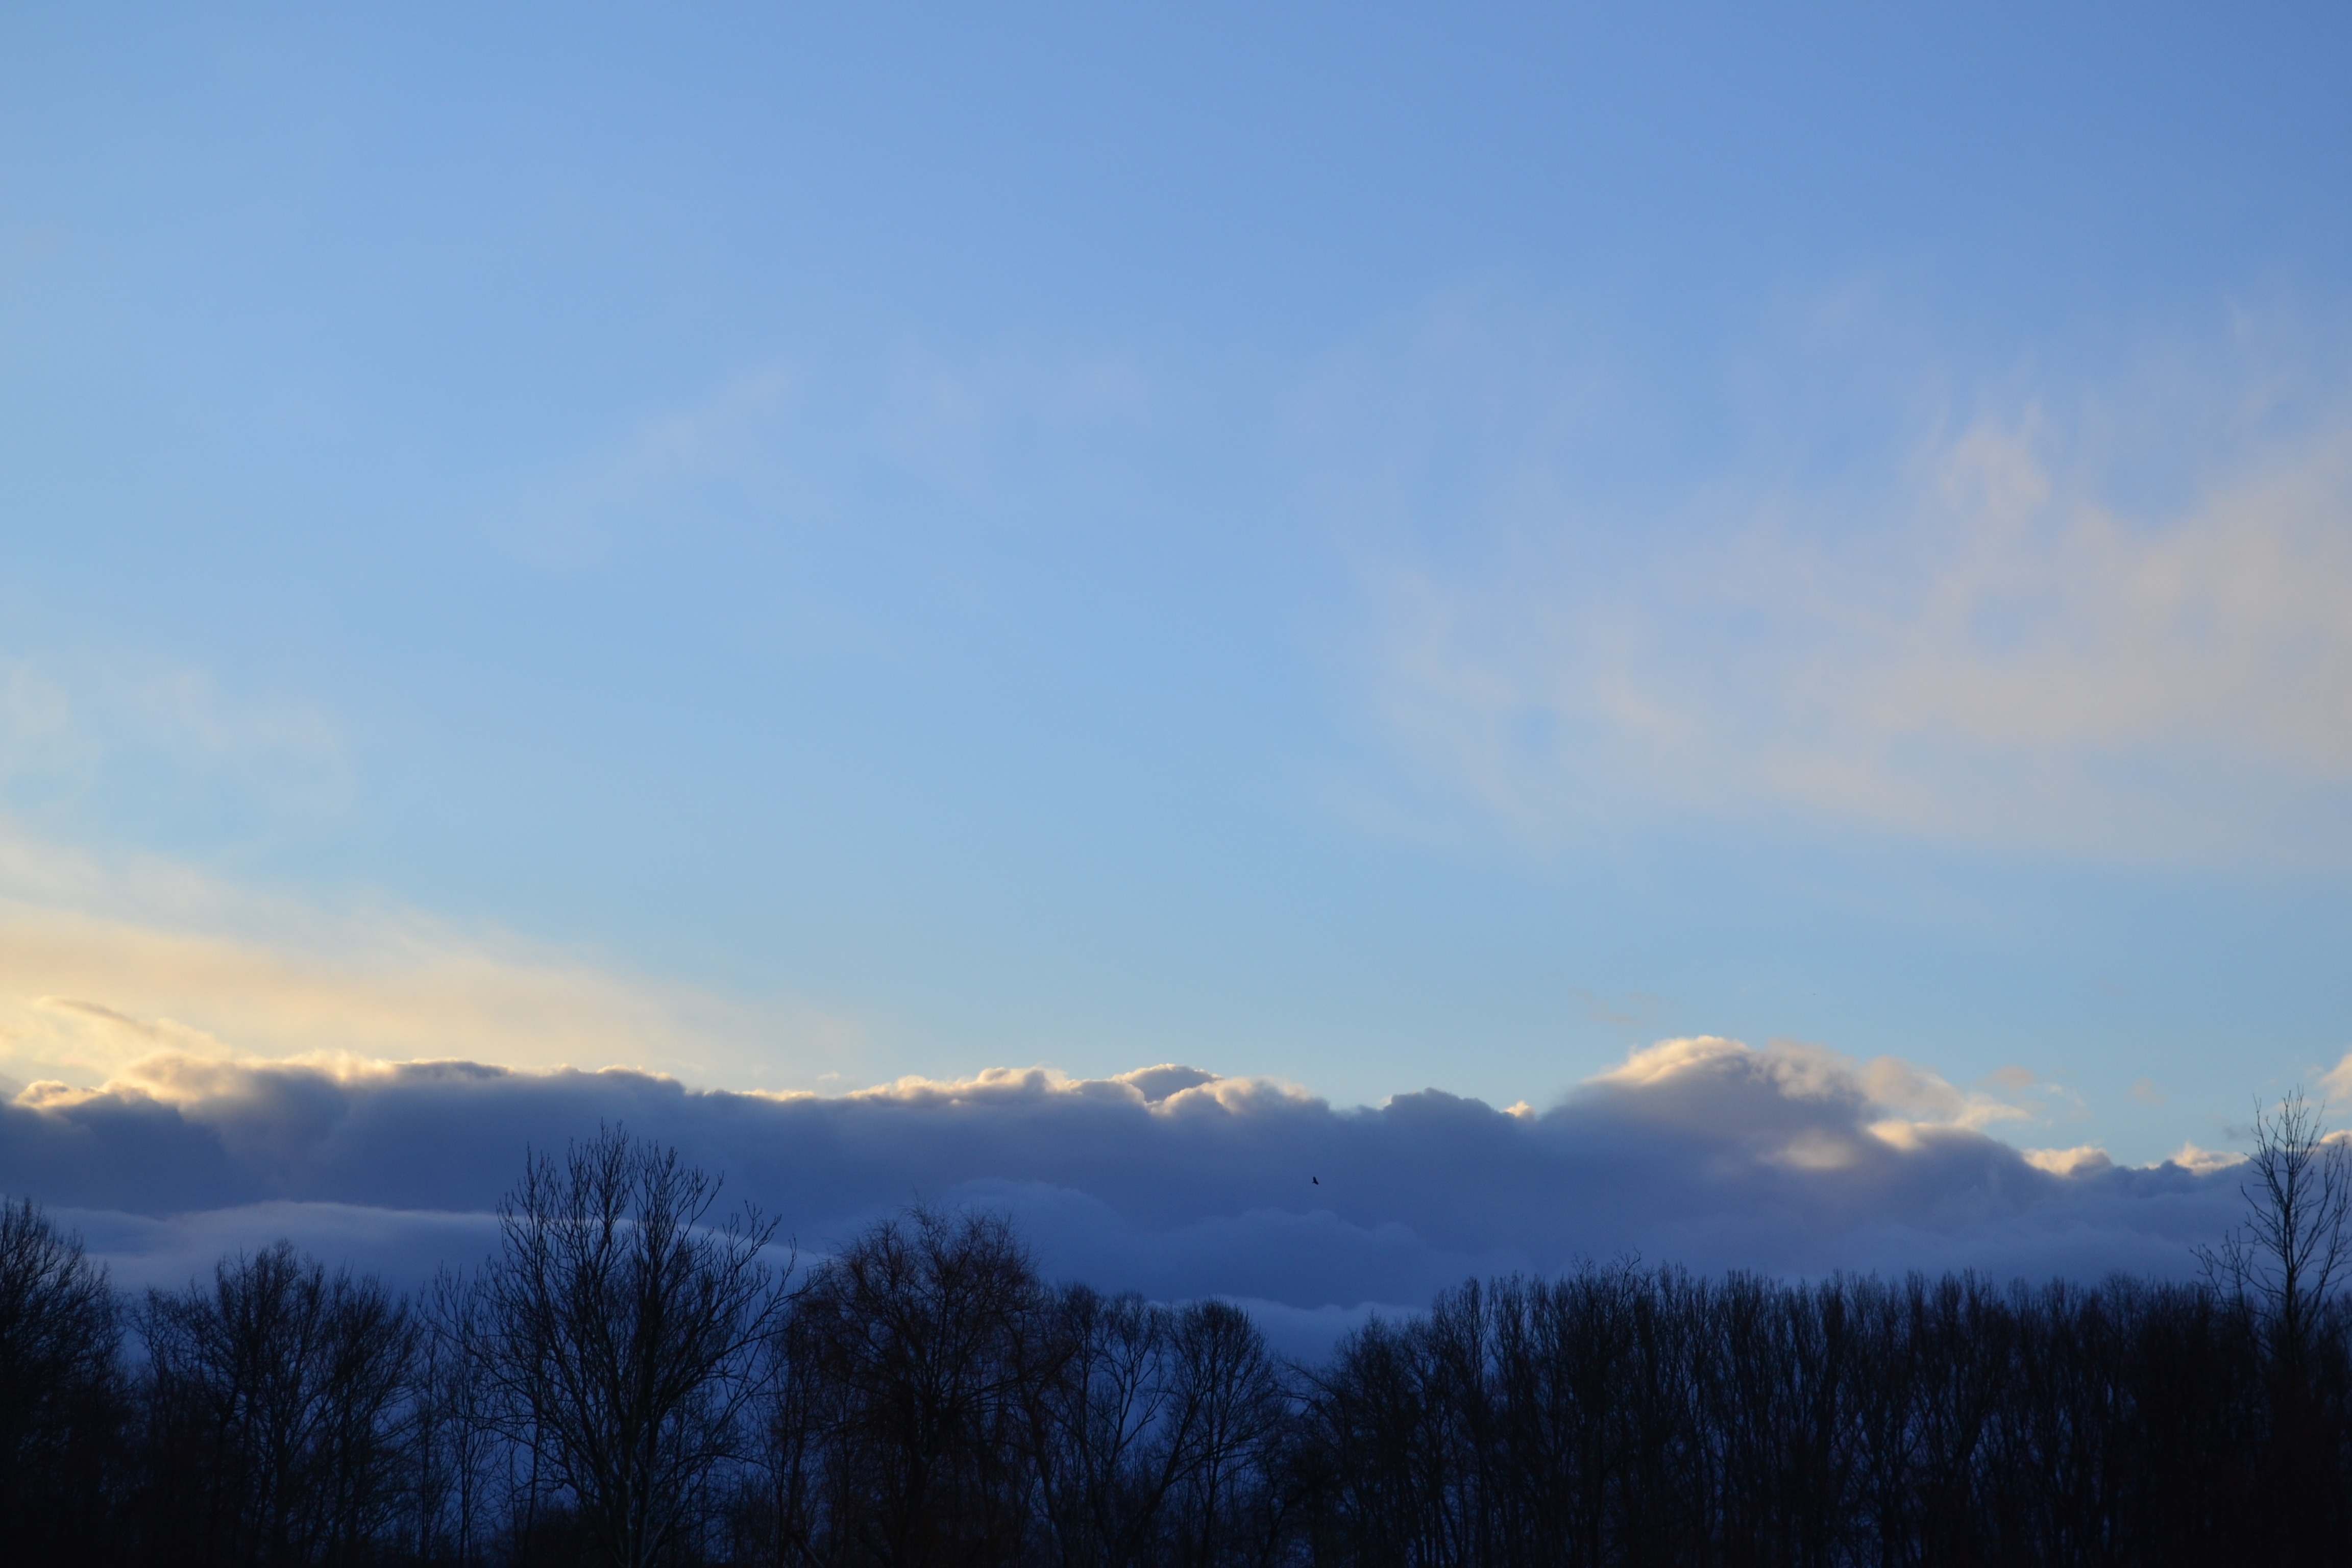
tree, nature, forest, horizon, silhouette, mountain, snow, winter, bird, light, cloud, sky, sunrise, sunset, sunlight, morning, hill, dawn, atmosphere, mountain range, dark, dusk, evening, weather, blue, trees, clouds, daybreak, hell, meteorological phenomenon, atmospheric phenomenon, mountainous landforms